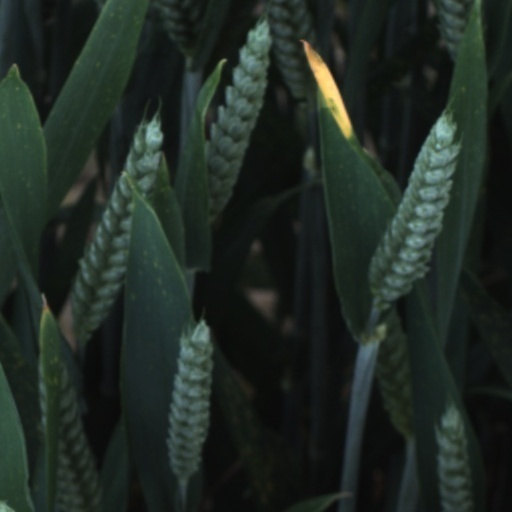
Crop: wheat